Timeline of the 2009 Iranian election protests

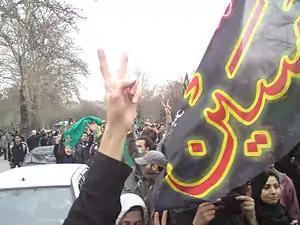
Protesters in Tehran on December 27, 2009

In some of the biggest street demonstrations since mid-September, tens of thousands of protesters gathered in Tehran on the 13th of Aban, a state holiday in Iran which commemorates the student takeover of the American Embassy and the ensuing Iranian Hostage Crisis. Basij forces attacked protesters with clubs and teargas. Unconfirmed reports state that the Basij also fired live bullets. Protests also took place in Shiraz, Isfahan, Tabriz, Qazvin, Mashad, and Rasht. Reformist candidate Mousavi was banned from leaving his home, however Karroubi, another reformist candidate, briefly joined protests at Haft-e Tir Square, according to the reformist website Mowjcamp, but he was forced to flee when he was roughed up by "agitators". Several people were hospitalized due to injuries inflicted upon them by the Basij at the event and 109 people were arrested according to Iranian authorities.